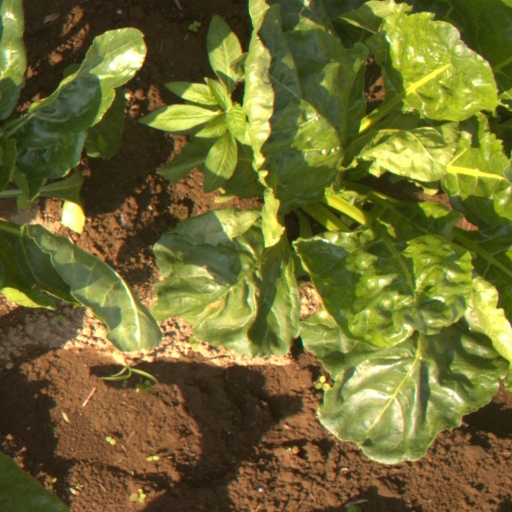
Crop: sugar beet